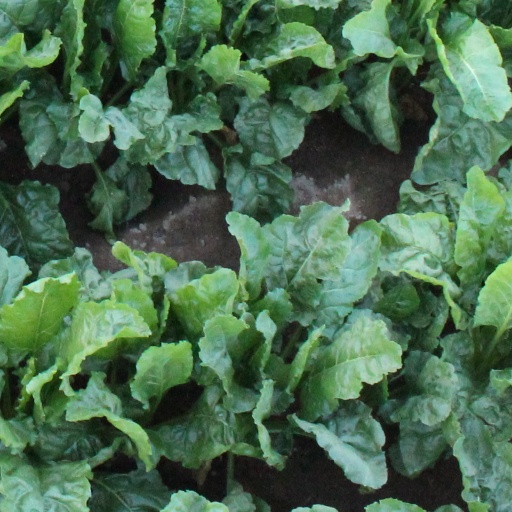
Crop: sugar beet